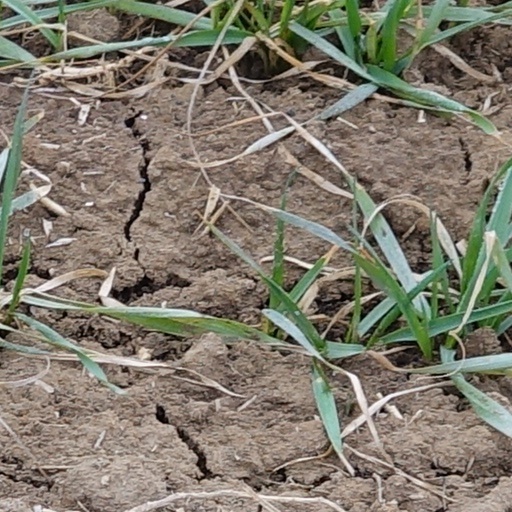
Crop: wheat